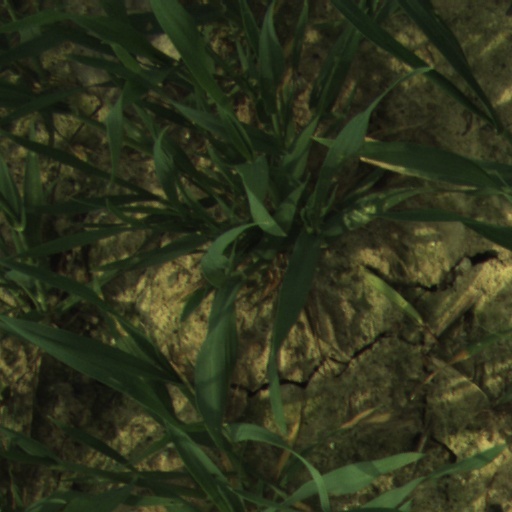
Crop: wheat